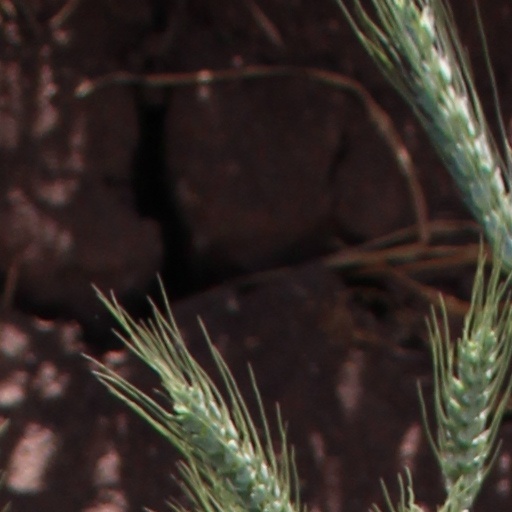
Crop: wheat